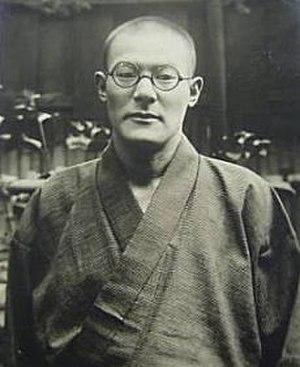
Shōhachi Kimura est un peintre, critique d’art et essayiste japonais.